Goudarz

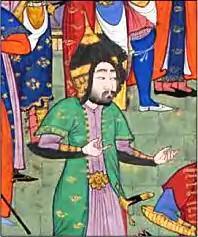
Goudarz in the Shahnameh of Shah Tahmasp

Goudarz is one of the main Iranian heroes in Shahnameh, the national epic of Greater Iran, and progenitor of one of its most prominent families. He is son of Kashvad, father of Giv and Roham and the grandfather of Bizhan. His first appearance is in the time of Kay Kavus and thereafter he appears almost in every story of the heroic age, sometimes he is the spahbed of Iranian Army. His personality is described very positively with traits such as loyalty, patience and altruism.